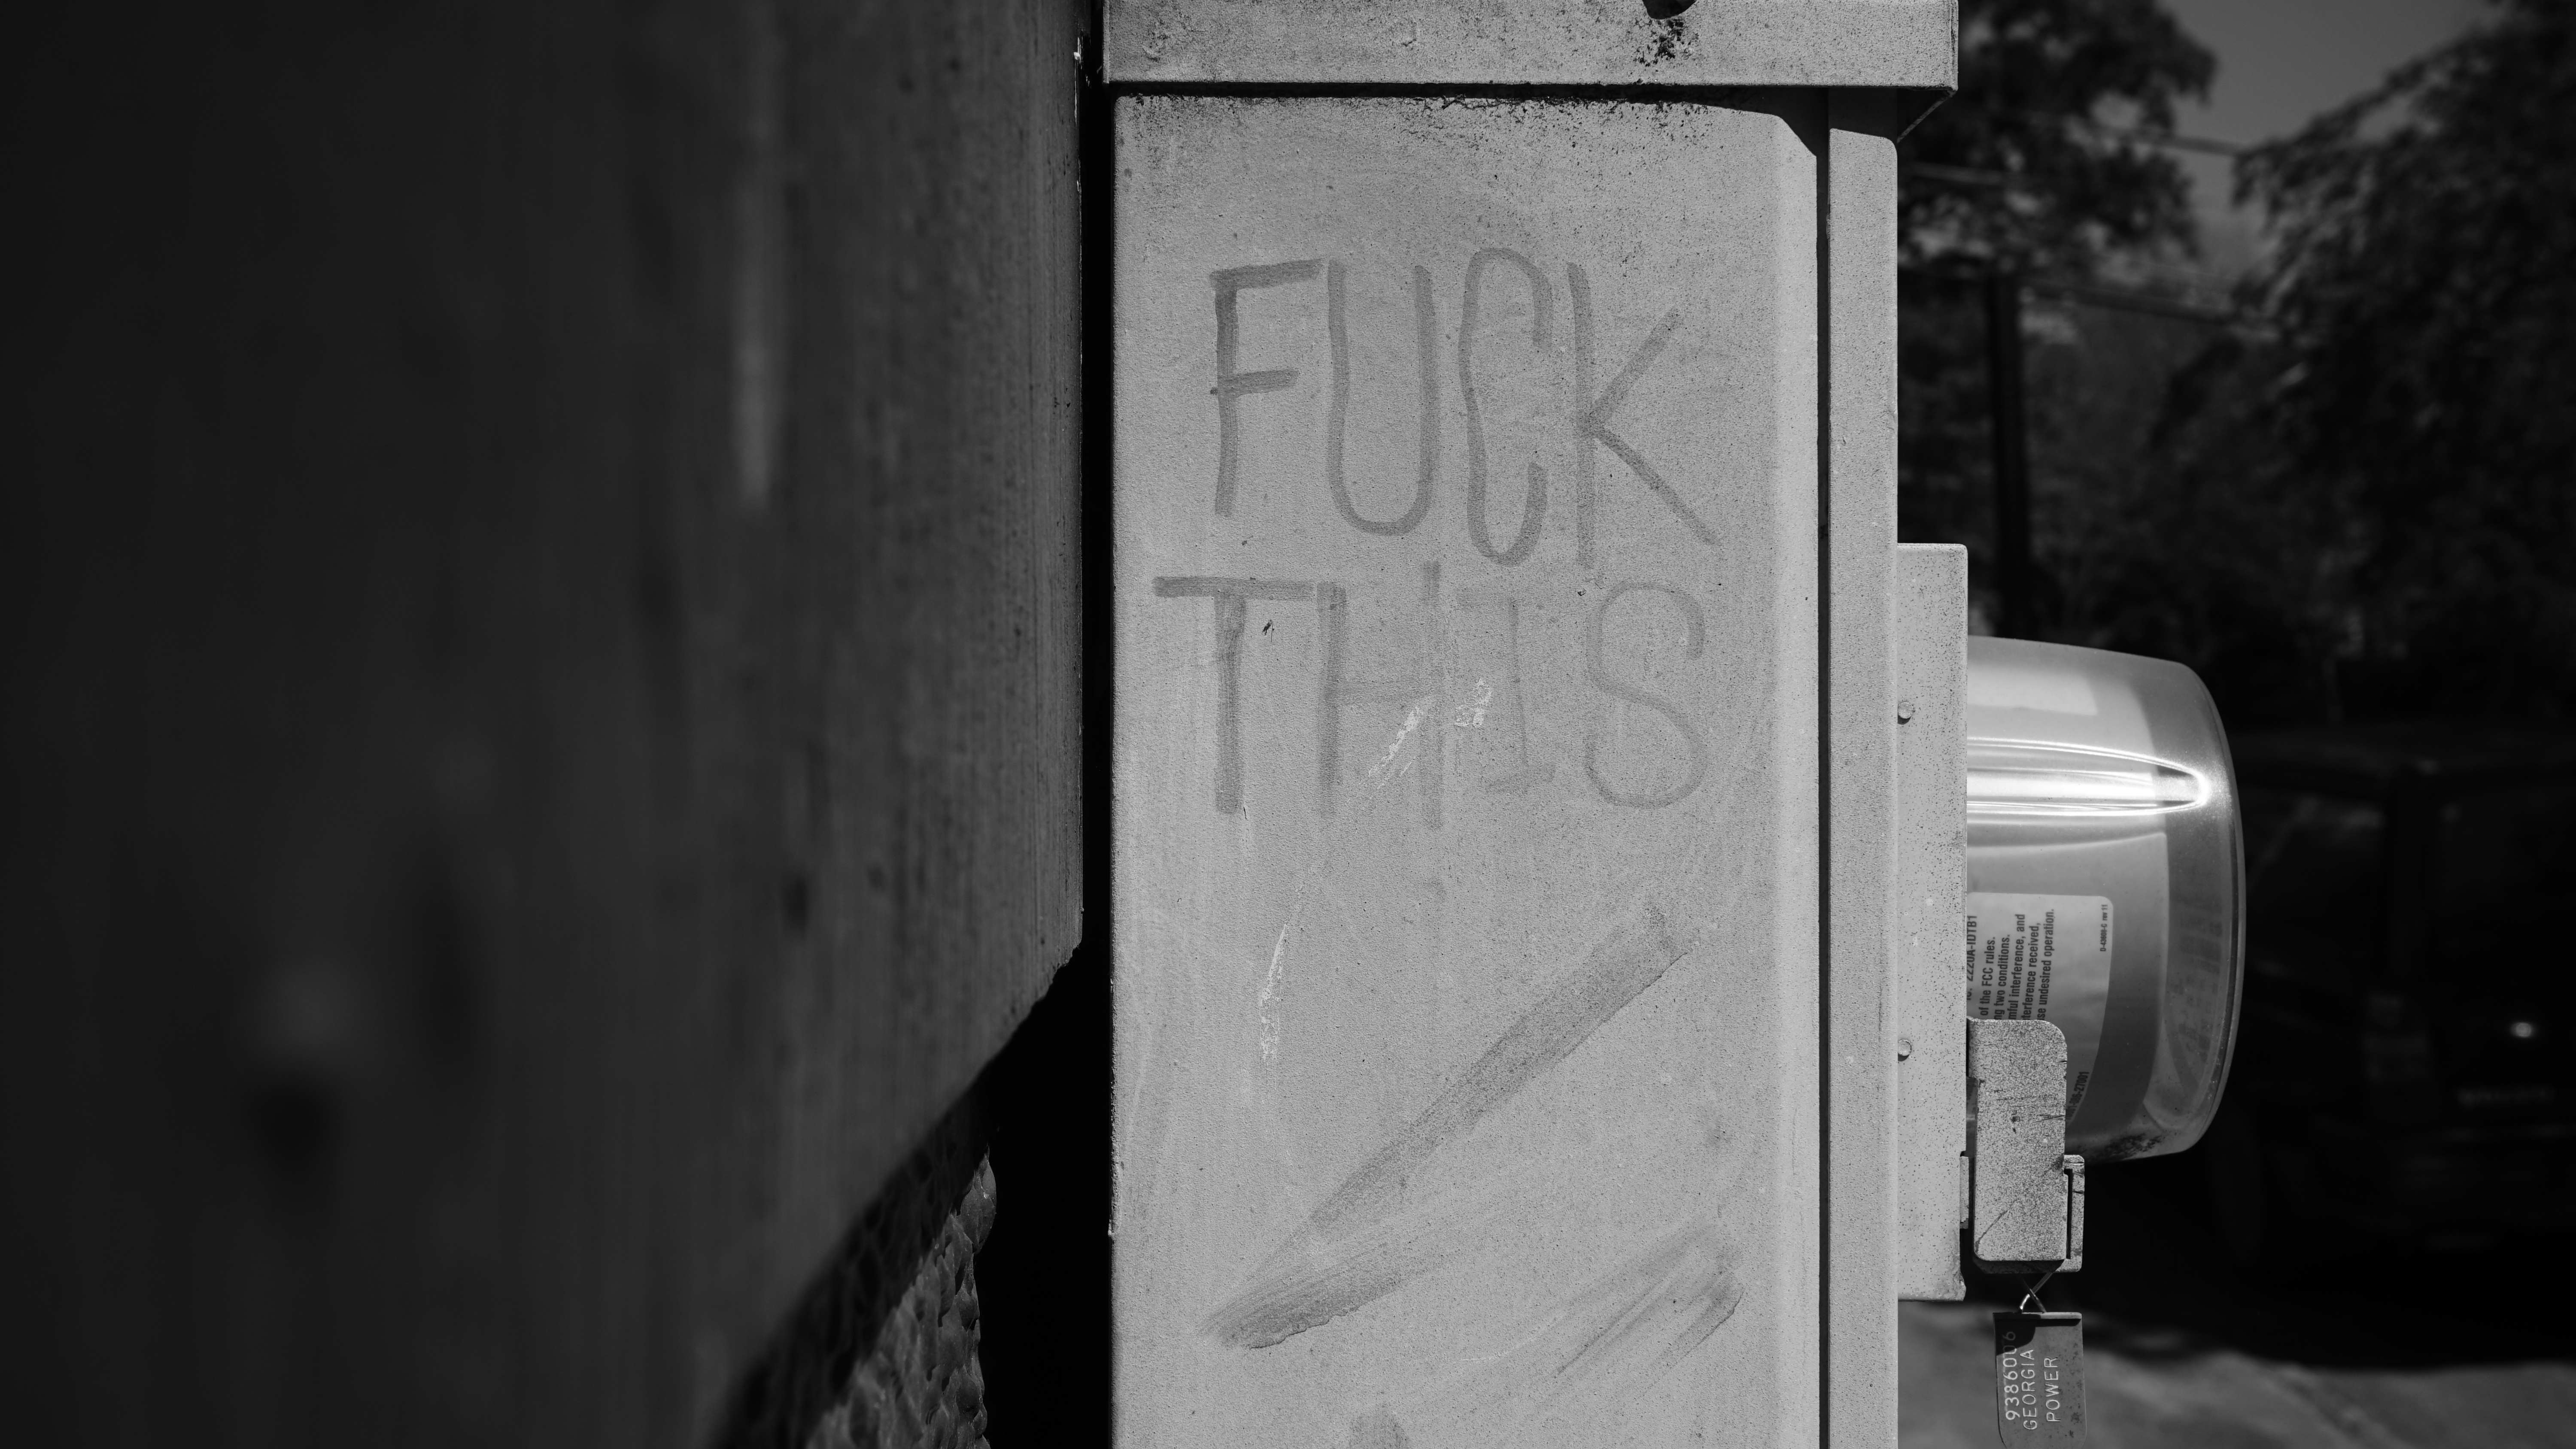
white, street, black, black and white, monochrome, wall, monochrome photography, photography, architecture, art, number, style